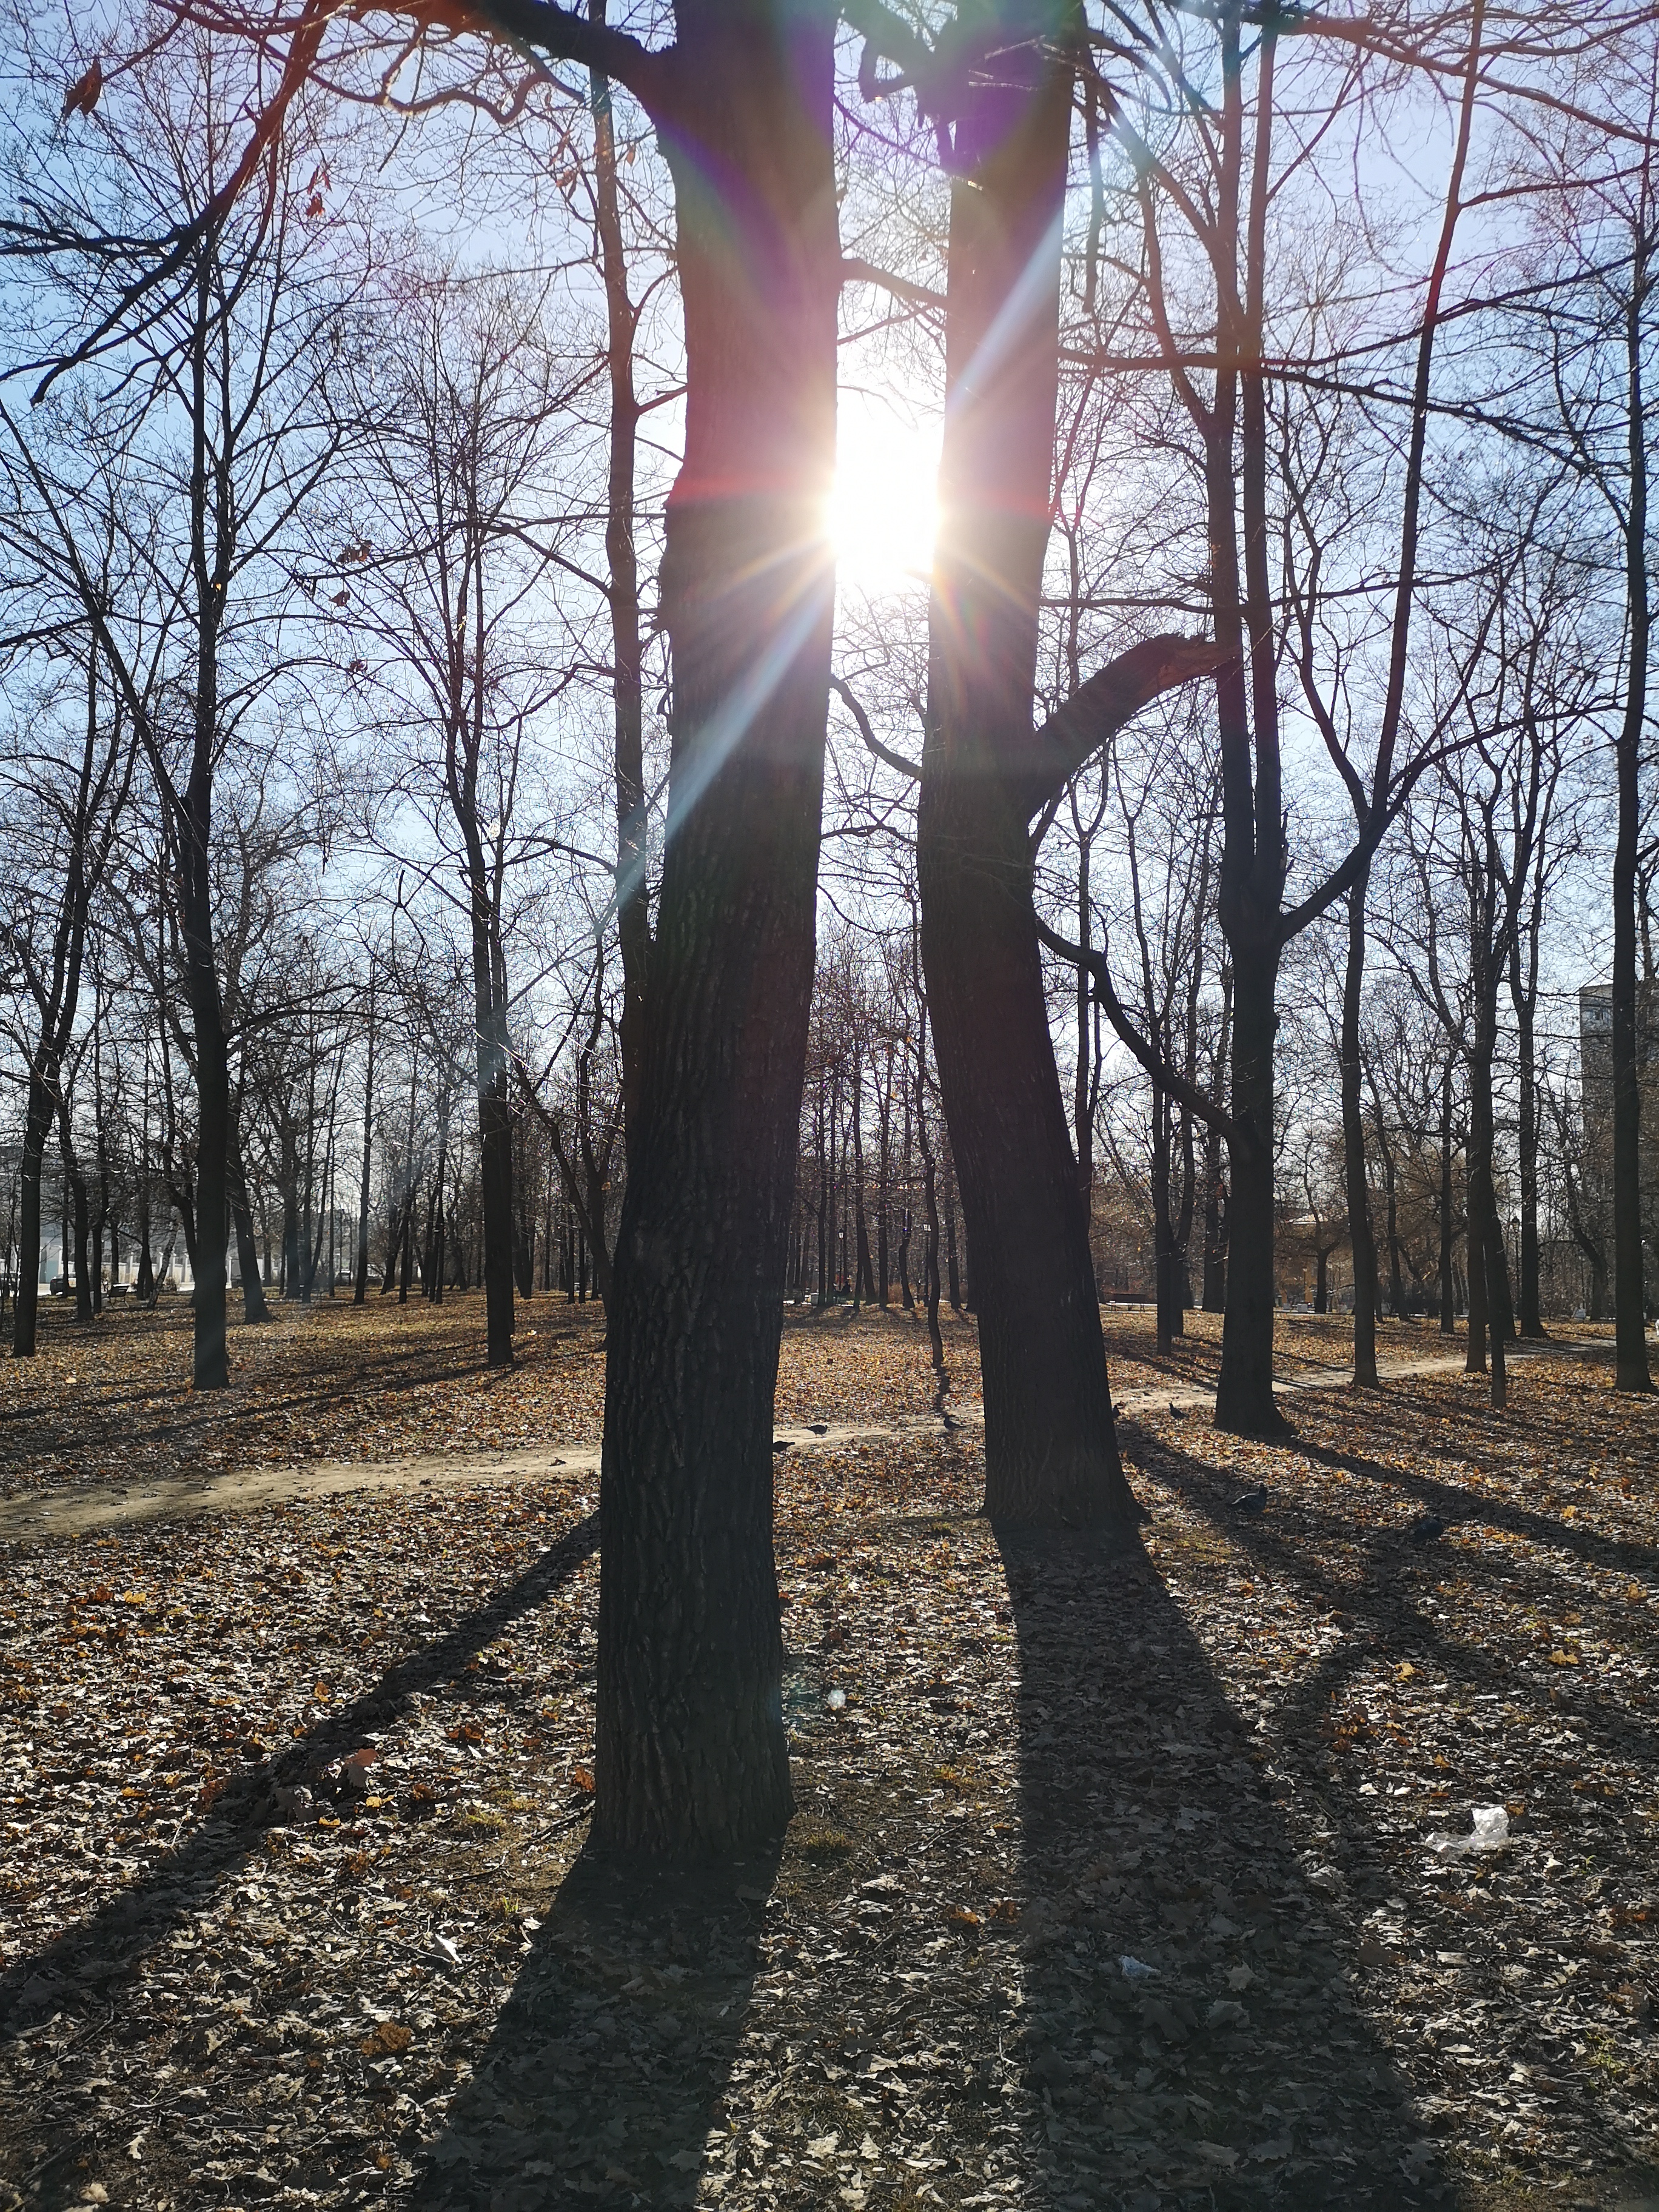
fall, shadows, sun, autumn, tree, natural landscape, light, sky, natural environment, forest, sunlight, woodland, branch, grove, woody plant, trunk, leaf, biome, deciduous, plant, shadow, lens flare, grass, trail, winter, temperate broadleaf and mixed forest, path, Northern hardwood forest, plant stem, wood, state park, street light